Political ideologies in the United States

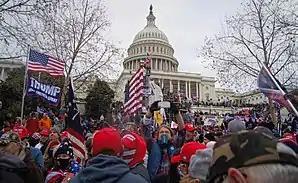
pro-Trump rioters during the January 6 United States Capitol attack in 2021

The Cold War began in 1947, causing a shift in foreign policy. Americanism developed as its own distinct conservative ideology that rejected foreign ideas and communism in particular. The United States as a whole supported liberal democracy and capitalism in contrast with Marxism–Leninism, which was supported by the Soviet Union. Anti-communism was prevalent in the United States during the Cold War, while American communist organizations typically operated in secret and often conducted espionage in collaboration with the Soviet Union. Among conservatives, this anti-communism overlapped with anti-liberalism as McCarthyism, in which all political opponents of conservatives were accused of communist sympathies. Neoconservatism also developed within the conservative movement, made up of former Democrats that were disillusioned with the party's liberalism. The Vietnam War took place during the Cold War, causing a significant anti-war movement within the contemporary counterculture. Both the anti-war movement and the war itself were unpopular with the public. Modern libertarianism developed as a minor ideology in the 1960s, and Libertarian Party was founded in 1971 after the gold standard was abolished by President Nixon.